Medellín

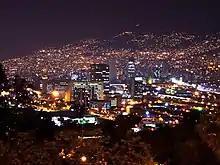
View of Medellín at night

The position of Medellín as an industrial city in Antioquia has been the main factor in overcoming its crisis of the 1980s and 1990s. The Medellín Metro, a massive urban transport service, became the pride of the city. The construction of the Plaza Mayor of Medellín, an international center for congresses and expositions, was designed to showcase the globalized economy of Colombia to the world.